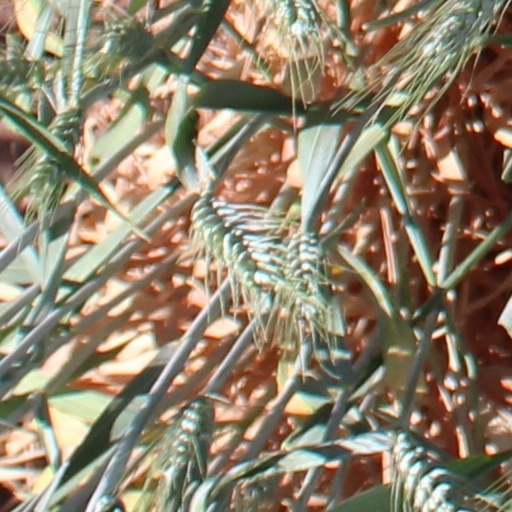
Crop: wheat